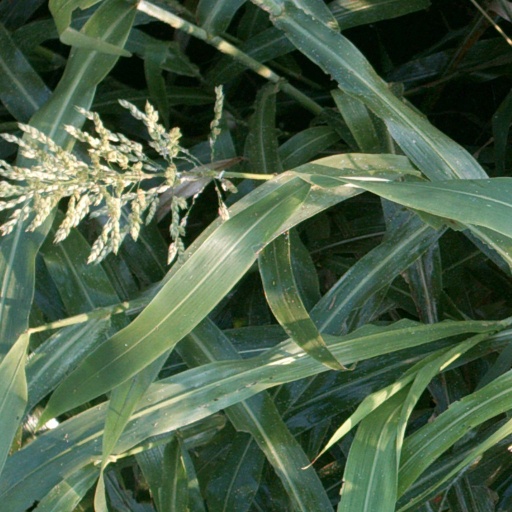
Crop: sorghum